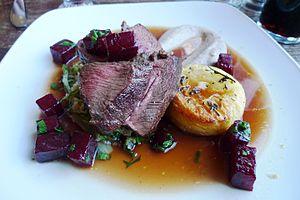
Le civet de cerf est un mets considéré comme l'archétype de la bonne chère et, à ce titre, en dépit de sa rareté, comme l'un des mets emblématiques du repas gastronomique des Français. Il fut chassé dès la Préhistoire et c'est au cours de cette période que se développa autour du cerf un mythe quasi religieux, puis divin, dont on retrouve maintes traces encore aujourd'hui. Connue dès l'Antiquité, sa chair, diversement cuisinée, fut de toutes les tables princières et royales au cours du Moyen Âge.